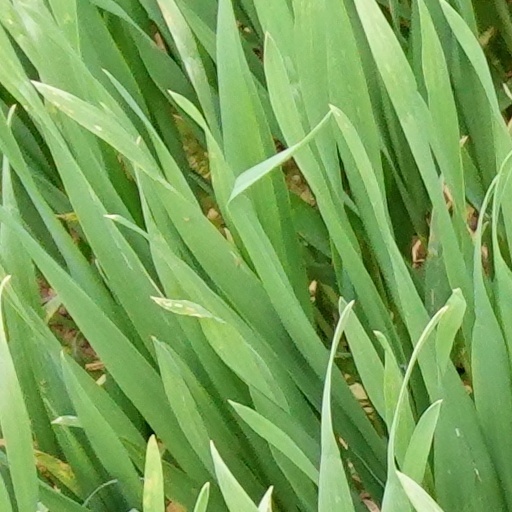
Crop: wheat